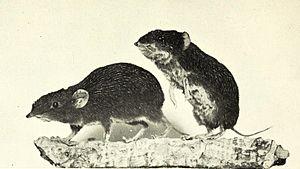
Neotetracus sinensis est la seule espèce du genre Neotetracus, dans la famille des Erinaceidae. Comme tous les gymnures c'est une sorte de hérissons primitifs d'Asie sans piquants, à l'allure de grosse musaraigne.